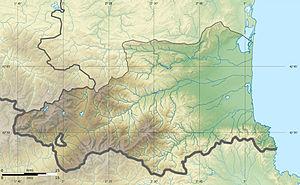
Les Pyrénées-Orientales sont un département de la région Occitanie limitrophe des départements de l'Aude et de l'Ariège, et frontalier avec l'Espagne et l'Andorre.
Joch est une commune française située dans le département des Pyrénées-Orientales, en région Occitanie.
La Vall, Lavall ou encore Lavail est un hameau et une ancienne commune française situé dans le département des Pyrénées-Orientales. Attaché à la commune de Sorède, il est situé au cœur des gorges de la Vall, dans une vallée qui forme une voie de passage naturelle vers l'Espagne.
Caixas est une commune française située dans le département des Pyrénées-Orientales, en région Occitanie.
Vernet-les-Bains est une commune française, située dans le département des Pyrénées-Orientales en région Occitanie.
Le siège d'Ille-sur-Têt est un des épisodes de la guerre des Faucheurs qui s'est déroulé du 23 au 29 septembre 1640.